Brentwood railway station

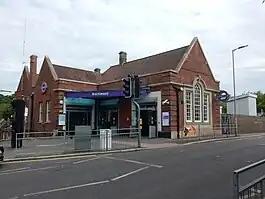
Station entrance seen in June 2022

Brentwood railway station is on the Great Eastern Main Line in the East of England, serving the Essex town of Brentwood. It is down the line from London Liverpool Street and is situated between Harold Wood and Shenfield. Its three-letter station code is BRE.